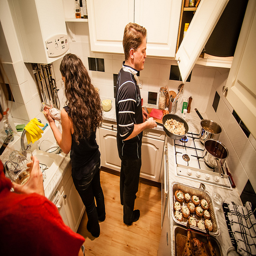
A man and woman cooking and cleaning in the kitchen.
A man and woman preparing food together in a kitchen.
A man standing next to a woman as they prepare food.
Two people are cooking in a small kitchen.
Two people stand in a kitchen, preparing food.